Health and Social Care Act 2012

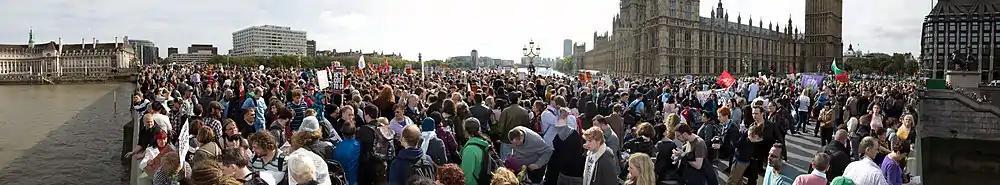
A panorama of the 'Block the Bridge' anti-cuts protest on Westminster Bridge, in October 2011

Various pressure groups opposed the bill, including The People's Assembly, NHS Direct Action, Keep Our NHS Public, 38 Degrees, the Socialist Health Association, many Trades unions, including the Chartered Society of Physiotherapy, UNISON, and Unite. 38 Degrees' petition against the reforms passed 250,000 signatures by 21 April 2011. In March 2011 a motion at the Liberal Democrat spring conference called for changes to the Bill to ensure greater accountability and prevent cherry-picking by private providers, among other demands aimed at reducing marketisation of the NHS. UNISON sponsored rapper NxtGen to create an unflattering hip hop track about the bill, which had been viewed over 390,000 times on YouTube.